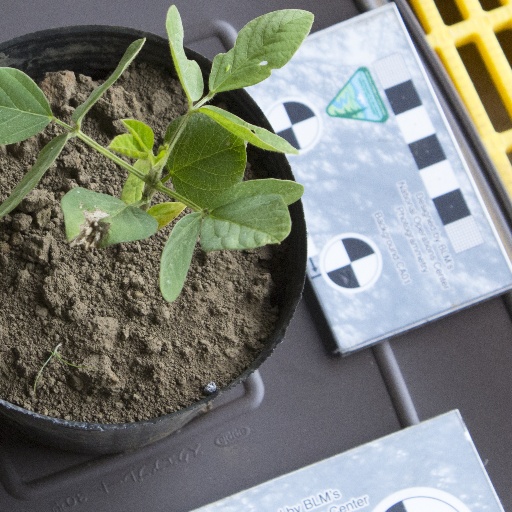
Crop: soybean